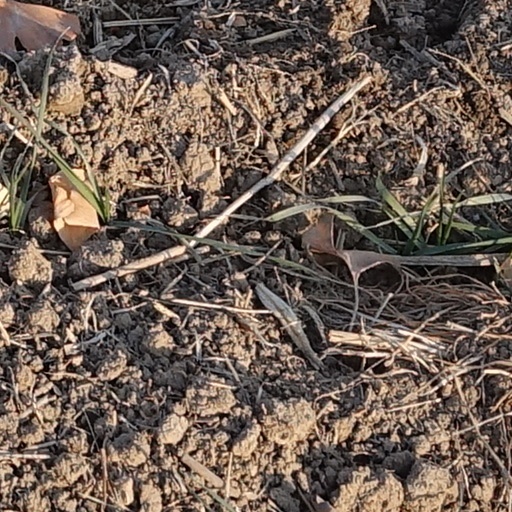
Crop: wheat